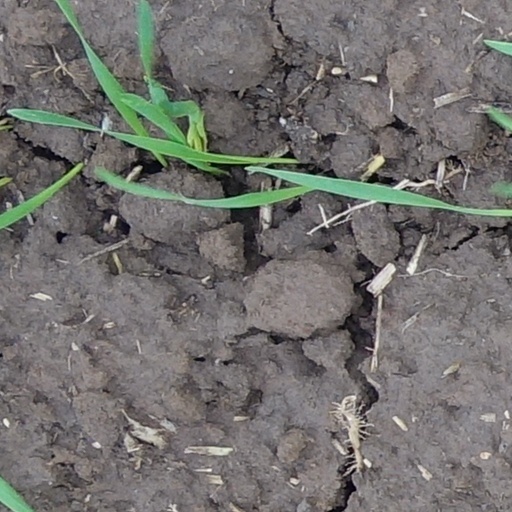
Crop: wheat